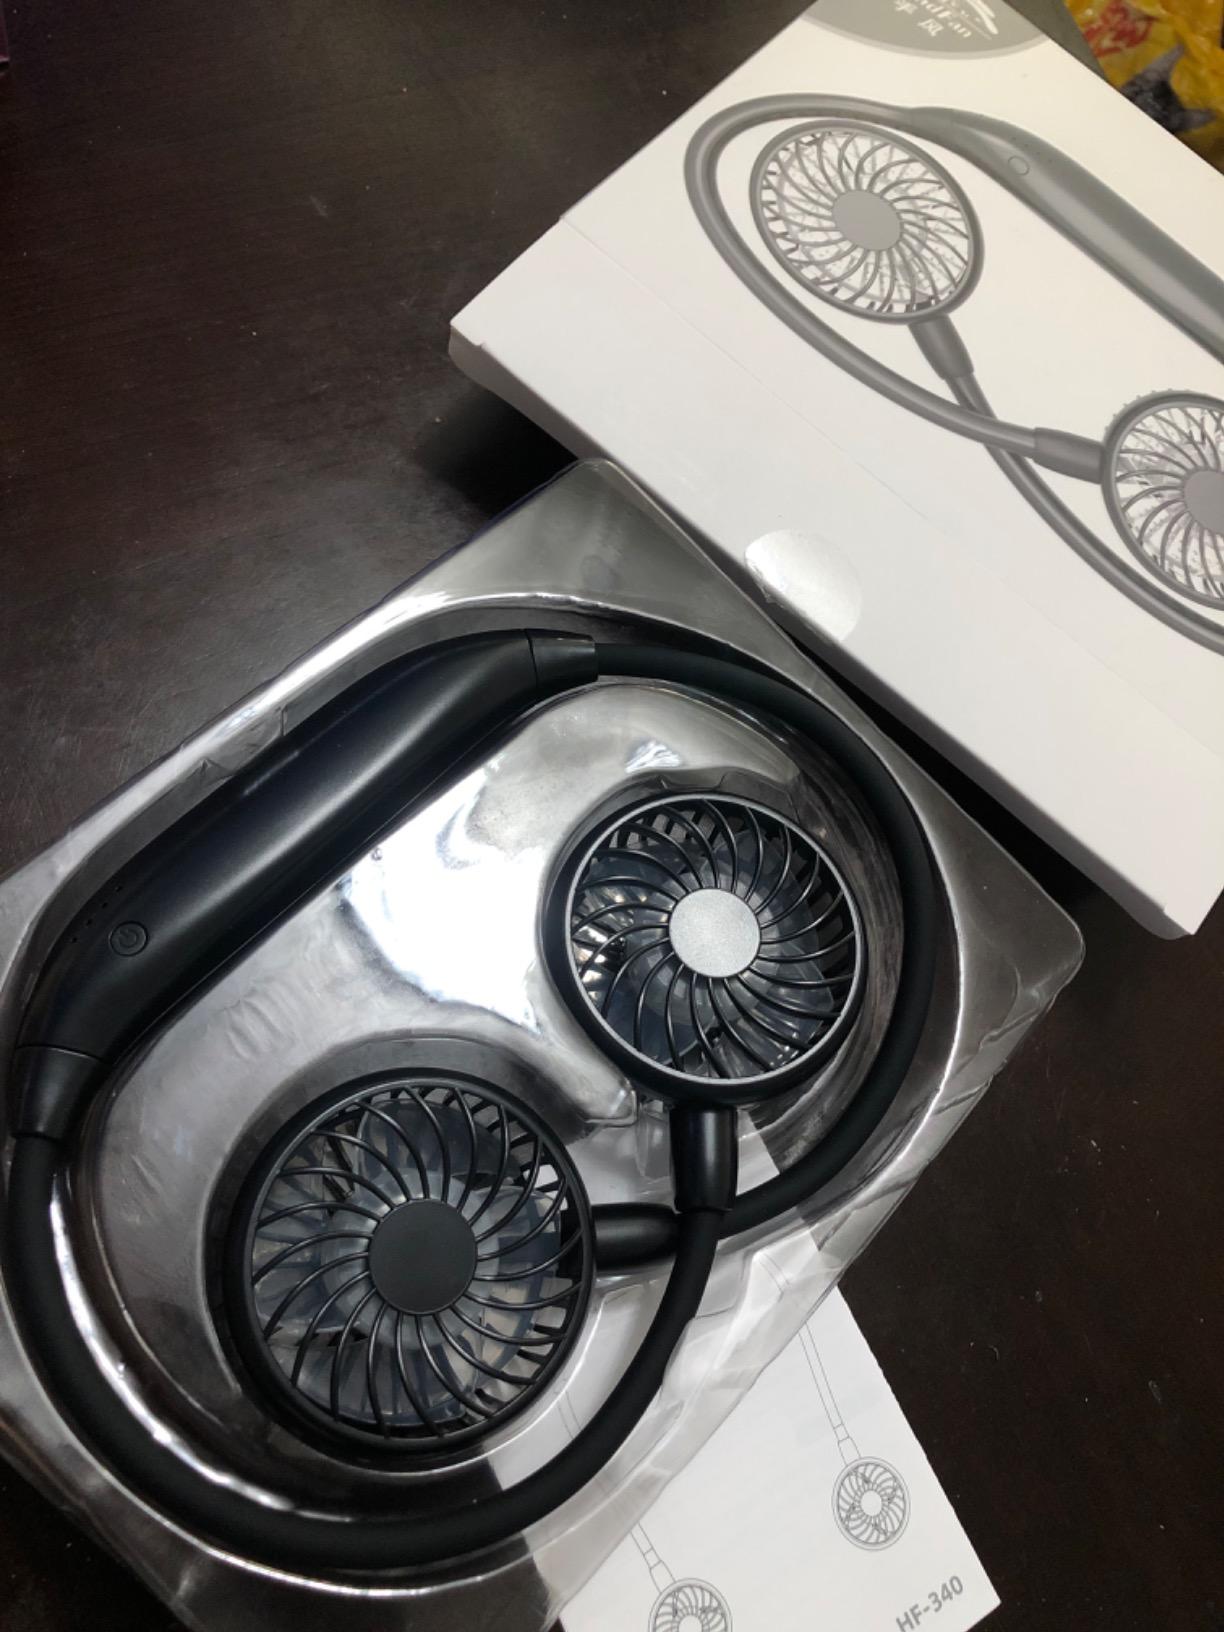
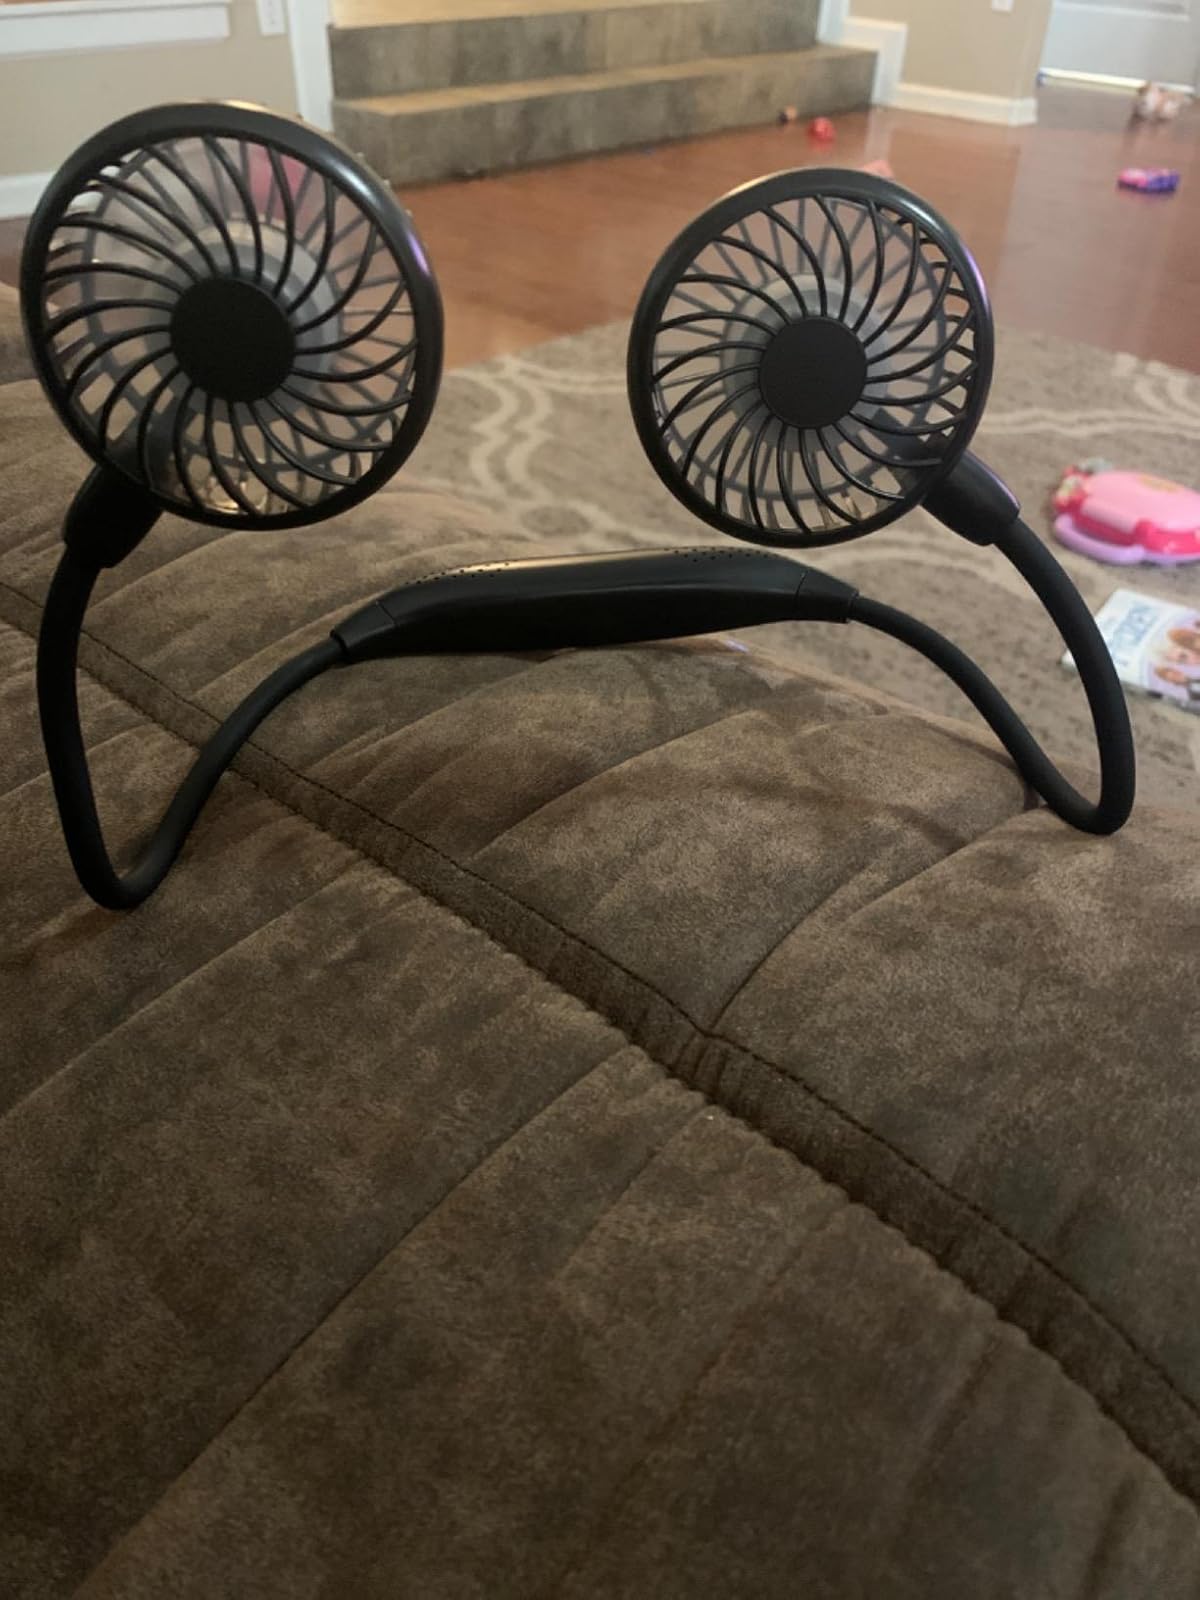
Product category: fan
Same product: yes